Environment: real
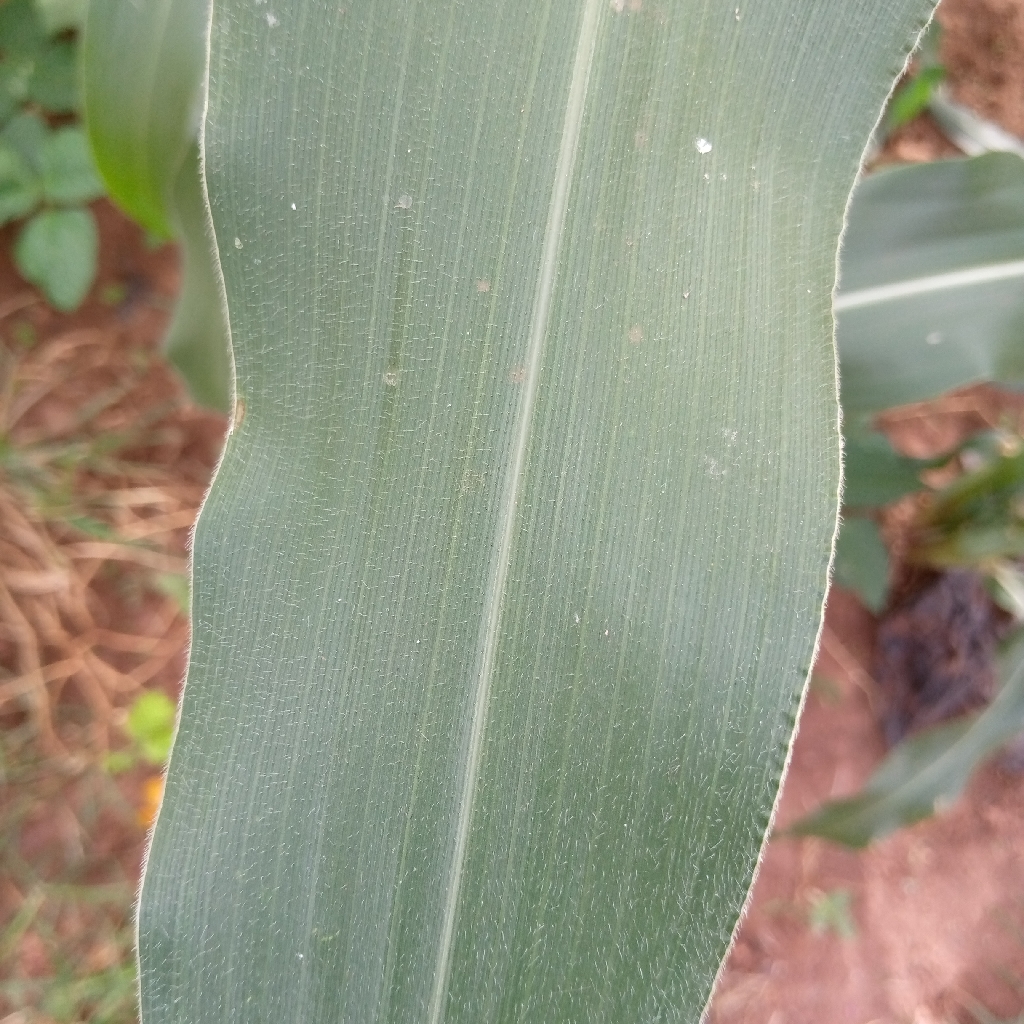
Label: healthy